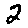
Label: 2